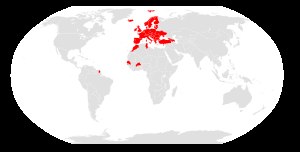
Bern-konventionen (naturbeskyttelse)
Stater, der har ratificeret Bern-konventionen
Konventionen om bevarelse af europæiske, vilde dyr og planter og naturlige habitater af 1979, bedre kendt som Bernkonventionen, trådte i kraft den 1. juni 1982.